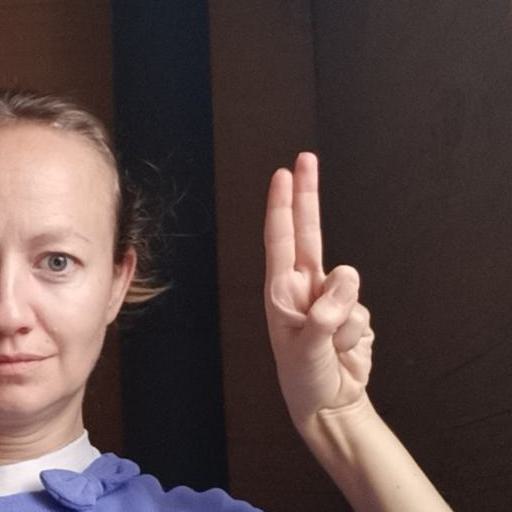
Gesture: two_up